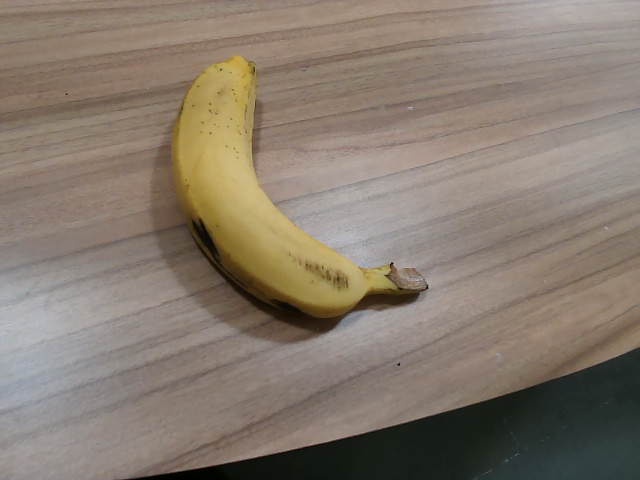
Label: Ripe_Banana